Coat of arms of Lithuania

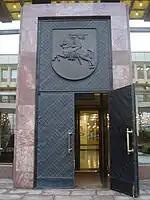
The Lithuanian coat of arms at the entrance of Seimas Palace in Vilnius

The history between the Grand Duchy of Lithuania, the Lithuanian Jagiellonian dynasty and the Kingdom of Hungary and Kingdom of Croatia is closely related as Władysław III Jagiellon, the eldest son of Władysław II Jagiełło and his Lithuanian wife Sophia of Halshany, was crowned as the King of Hungary and King of Croatia on 15 May 1440 in Visegrád, moreover, following his father's death, he also inherited the title of the Supreme Duke of Grand Duchy of Lithuania, held it in 1434–1444 and presented himself with it, as such share of powers was agreed in the Union of Horodło of 1413 between his father and Grand Duke Vytautas the Great. The Royal Seal of Władysław III Jagiellon includes a Lithuanian (") with wings laid out above the coat of arms of Hungary and alongside the Polish Eagle.